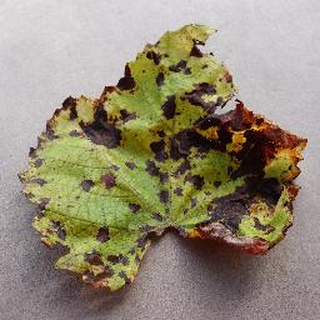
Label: grape_leaf_blight